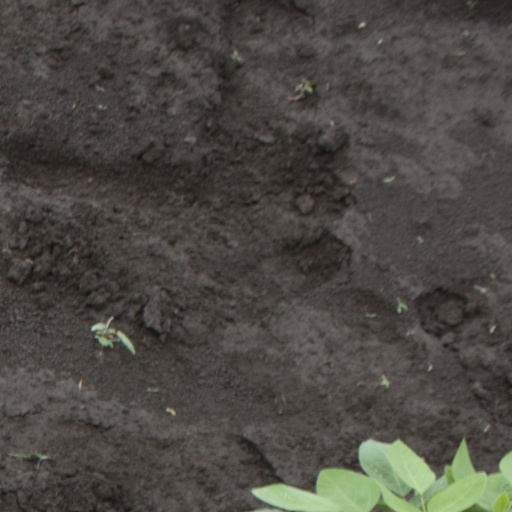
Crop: soybean